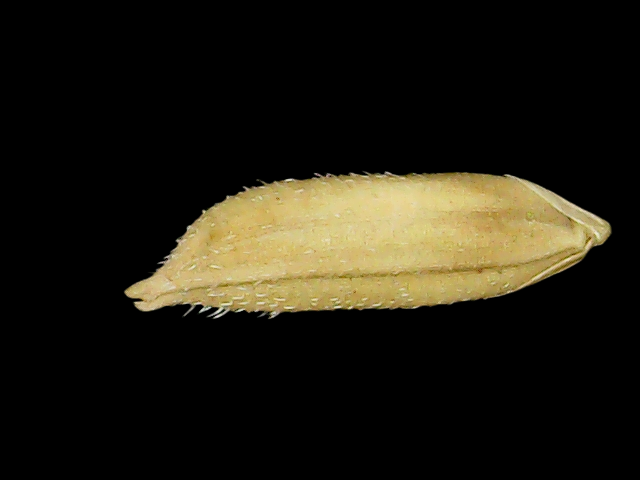
Rice variety: Binadhan11